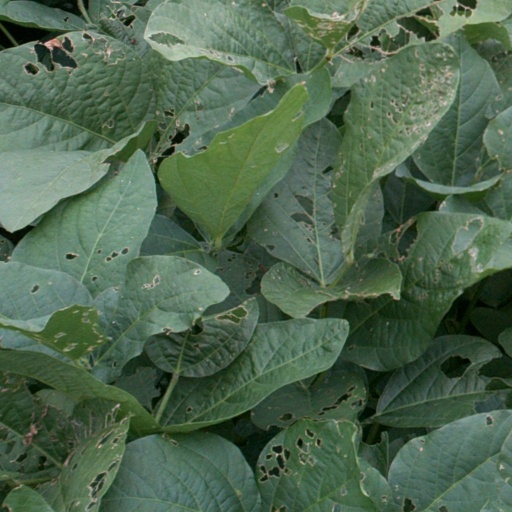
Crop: soybean